Dorothea Krag

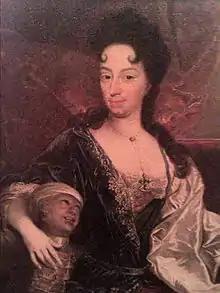
Portrait of Dorothea Krag

Dorothea Krag (27September 167510October 1754) was a Danish Postmaster General and noble.